Nils Dardel

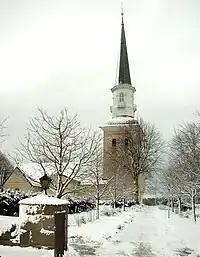
Ekerö Church outside Stockholm, where Nils lies buried.

His works are on display in a number of museums and galleries including Nationalmuseum, Göteborgs konstmuseum, Malmö konstmuseum, Nasjonalgalleriet and Waldermarsudde. His works "Självporträtt" (Self-portrait) and "Visit hos en excentrisk dam" (Visit at an eccentric lady) were featured by the Swedish Postal-works 1988 stamp series "Svenska konstnärer i Paris" (Swedish artists in Paris).